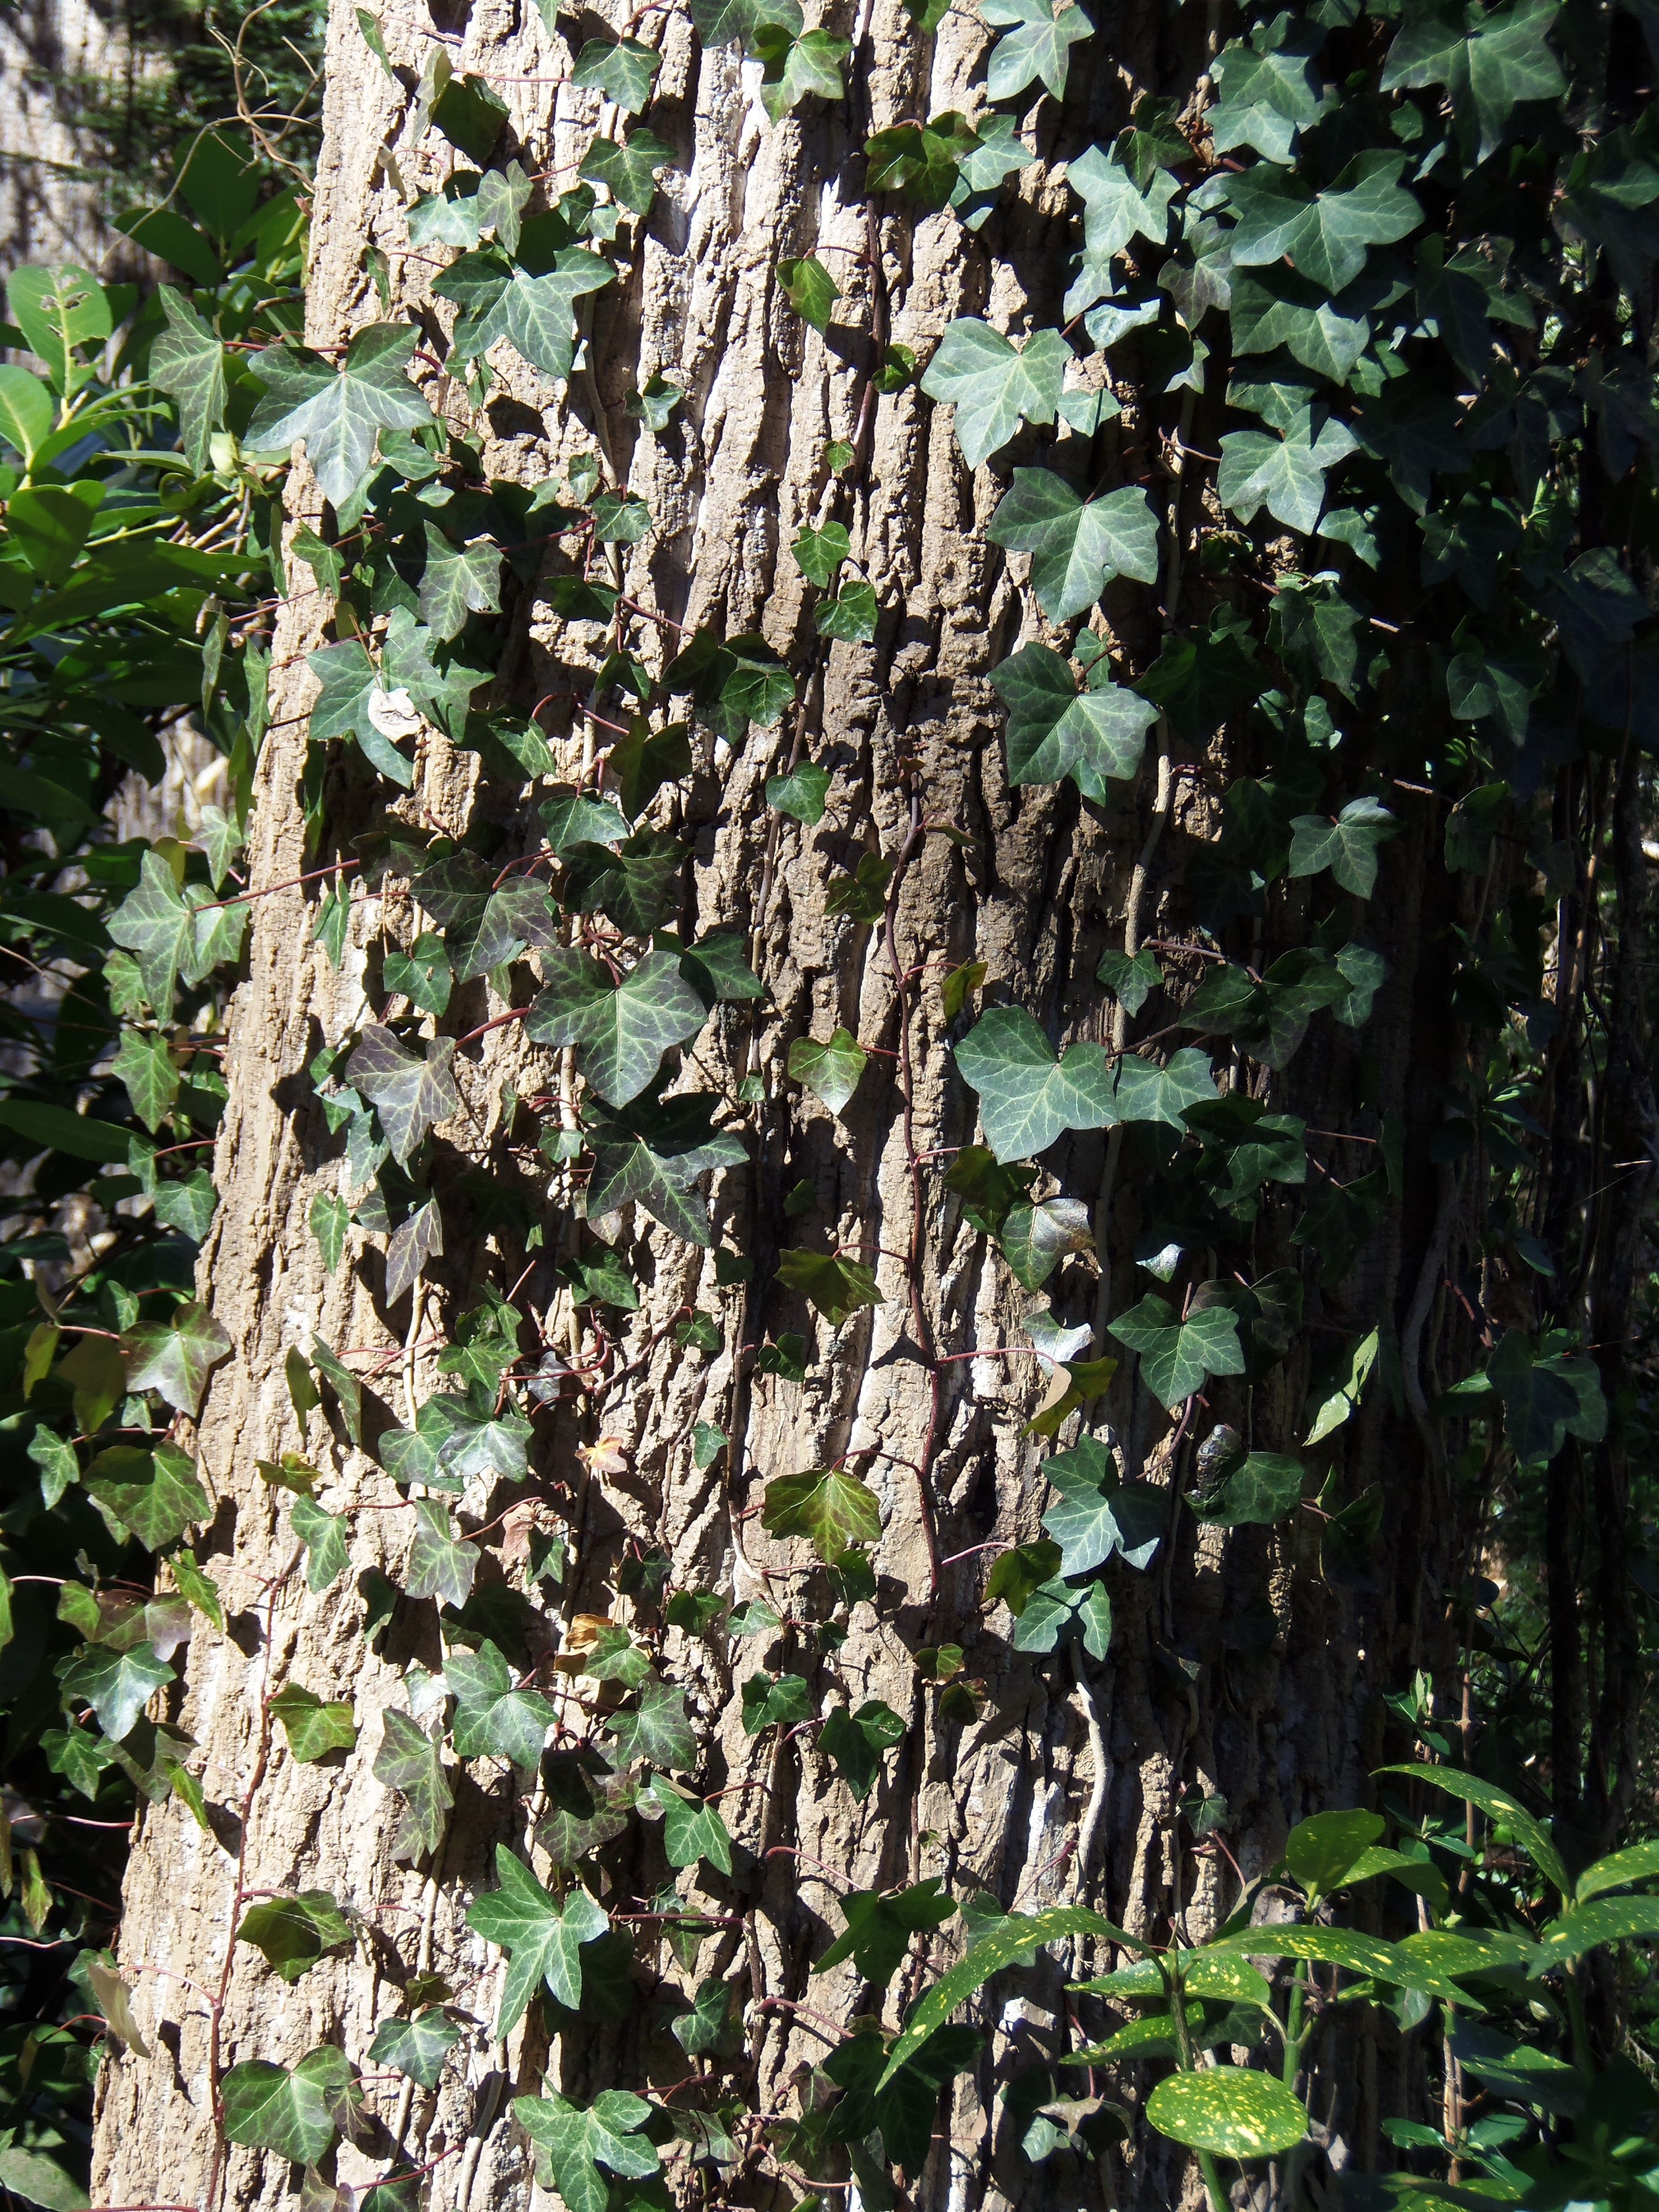
tree, forest, plant, leaf, flower, trunk, bark, green, jungle, produce, ivy, botany, flora, shrub, rainforest, deciduous, woodland, habitat, flowering plant, wood texture, natural environment, woody plant, land plant, apiales